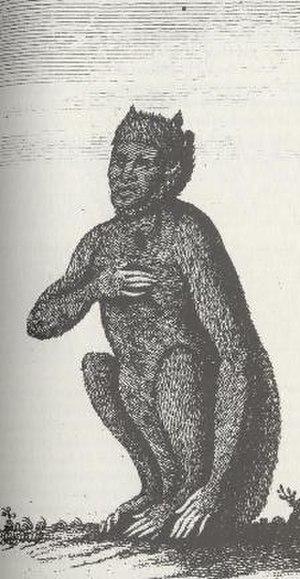
Le tigre-garou est une créature imaginaire du folklore malais. Le tigre-garou est un être humain capable de se transformer en tigre. Cette créature est très populaire à Java, et est fortement représentée dans la littérature et le septième art des pays asiatiques. En Europe, le tigre-garou est surtout connu comme un personnage du jeu de rôle Donjons et Dragons.